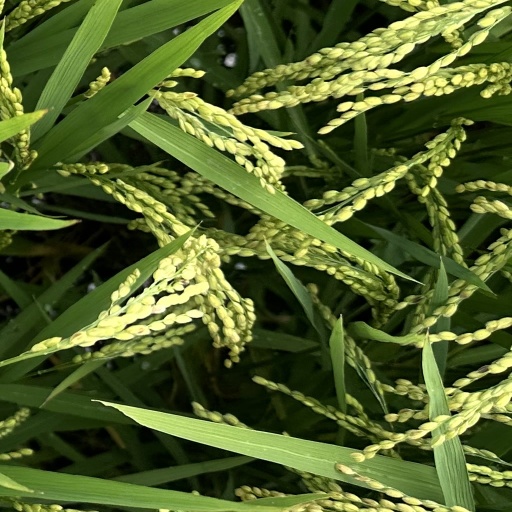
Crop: rice